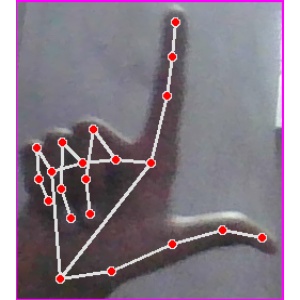
अक्षर: ल